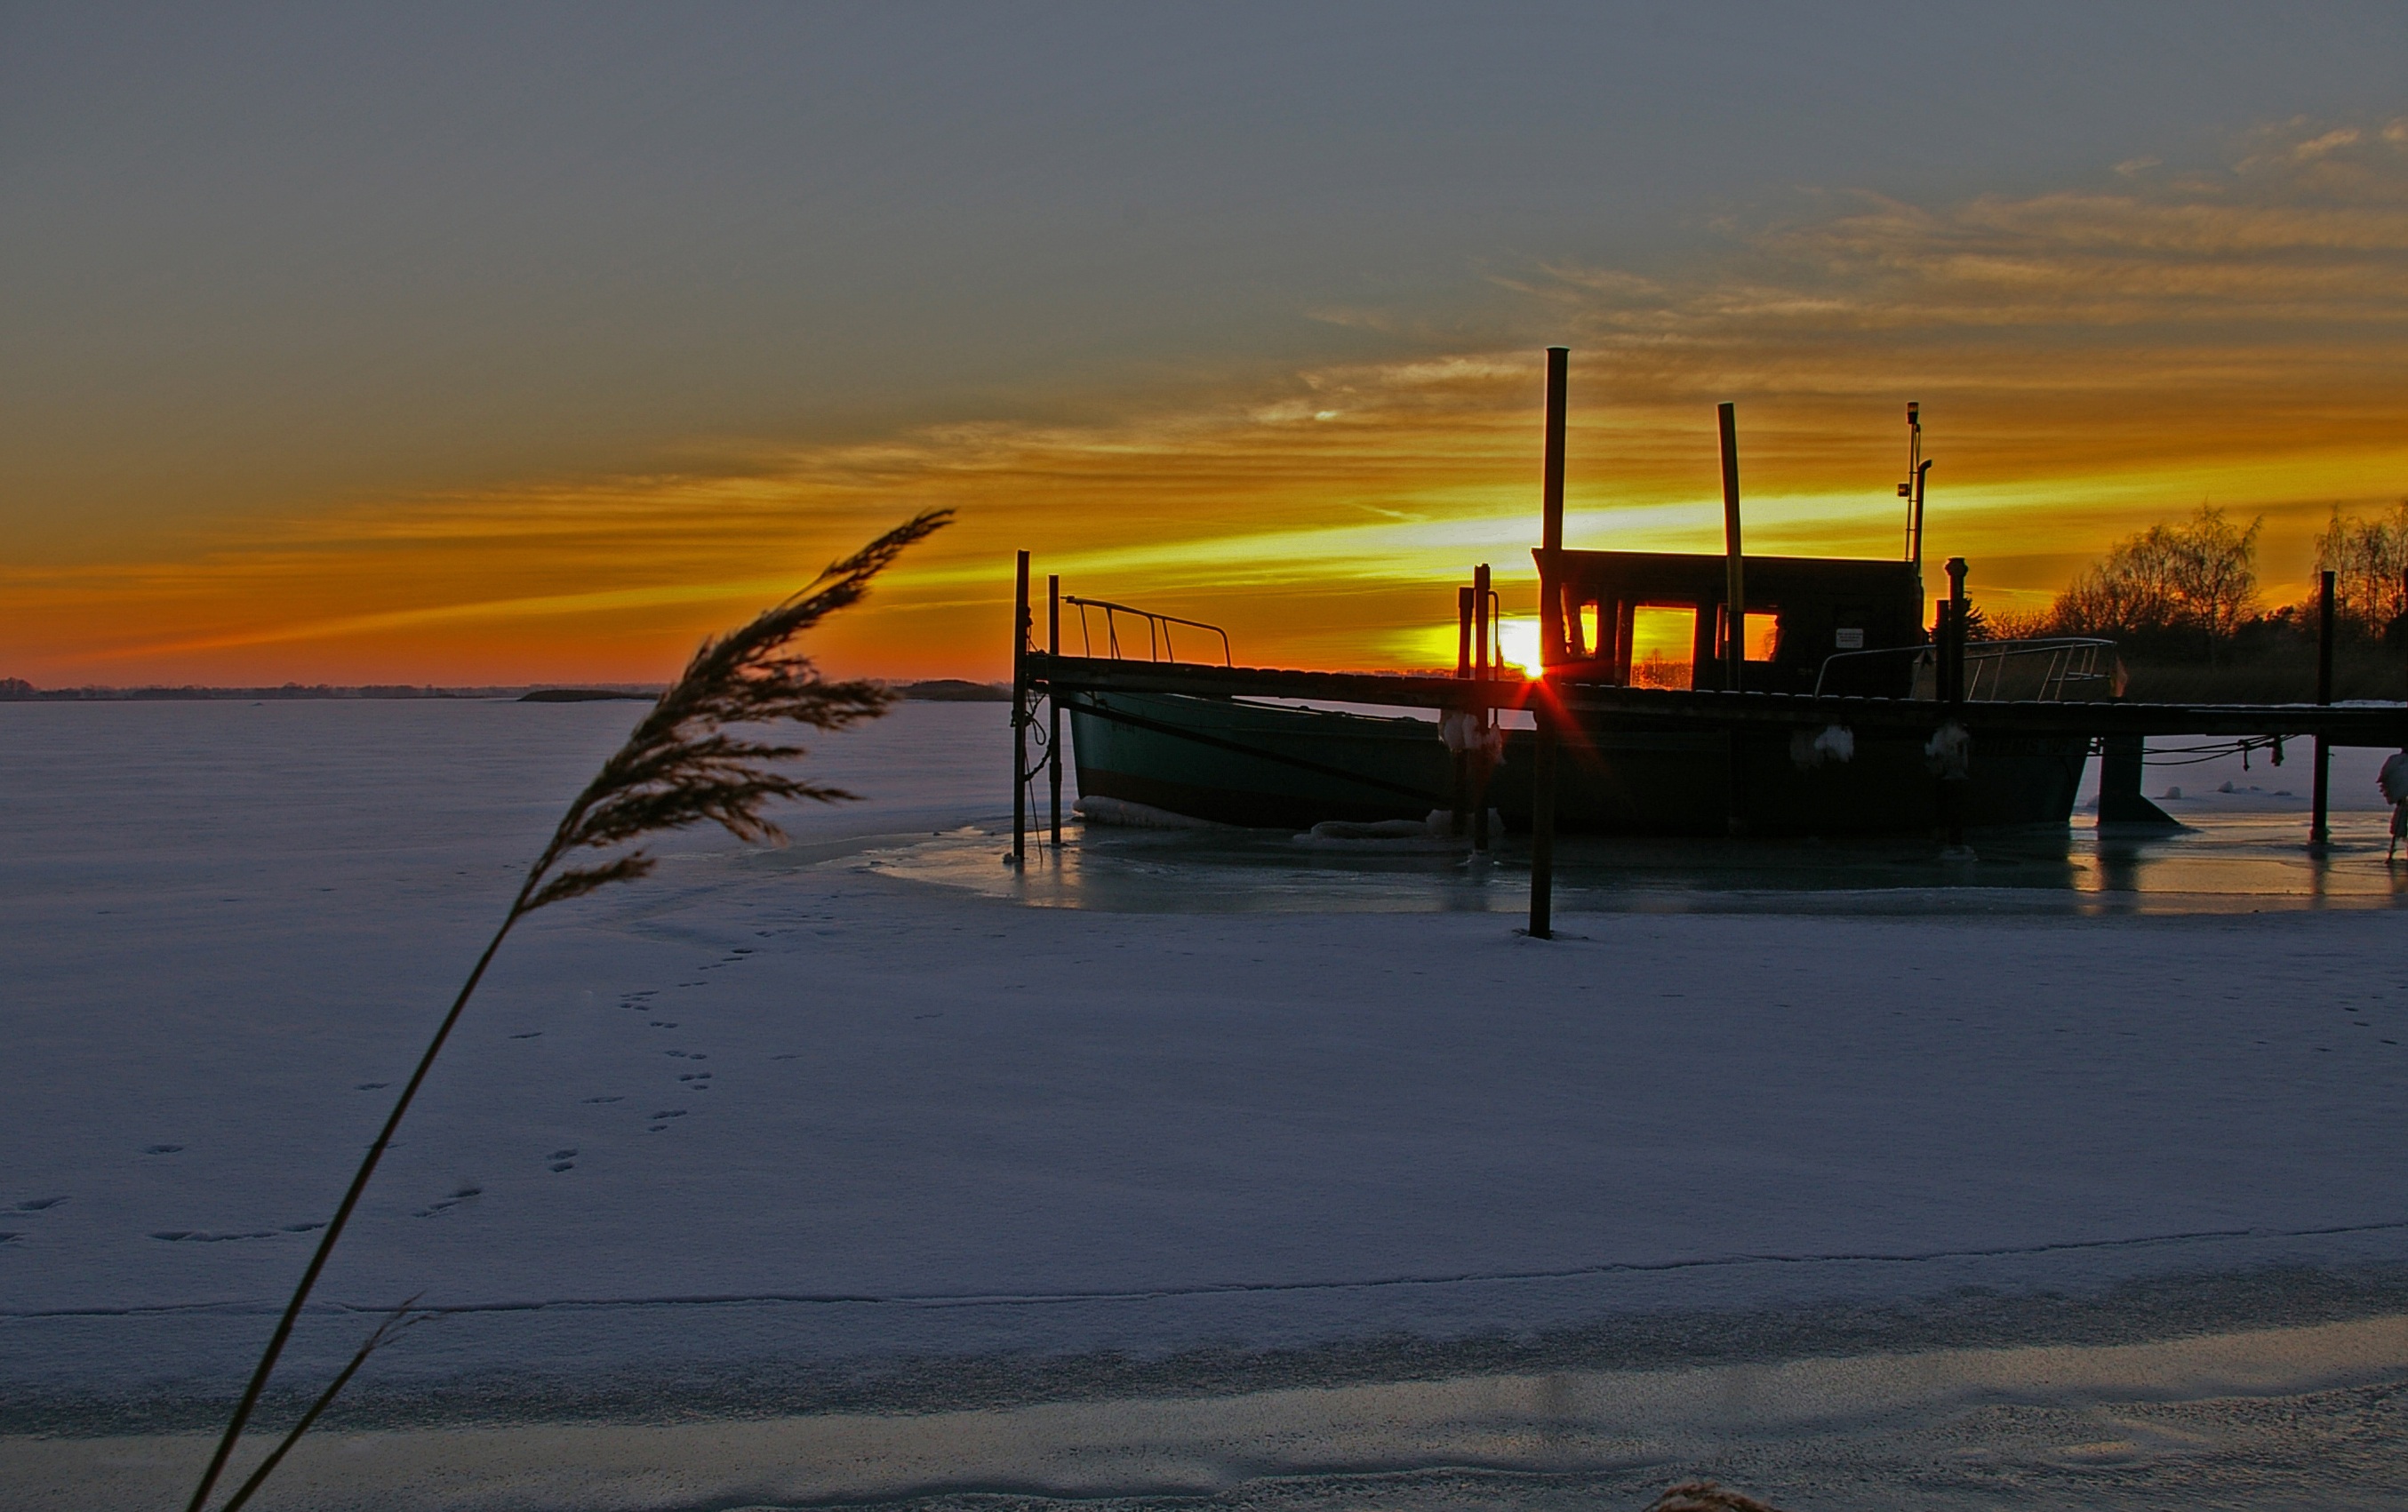
beach, landscape, sea, coast, water, nature, sand, ocean, horizon, snow, cold, winter, sky, sun, sunrise, sunset, white, sunlight, morning, shore, wave, wind, frost, dawn, pier, dusk, boot, idyllic, ice, evening, golden, reflection, bay, island, romantic, snowy, frozen, port, jetty, body of water, fishing boat, background, iced, icy, beautiful, frosty, winter dream, wintry, winter magic, fischer, winter mood, cutter, snowed in, snow magic, winter evening, bodden, riems